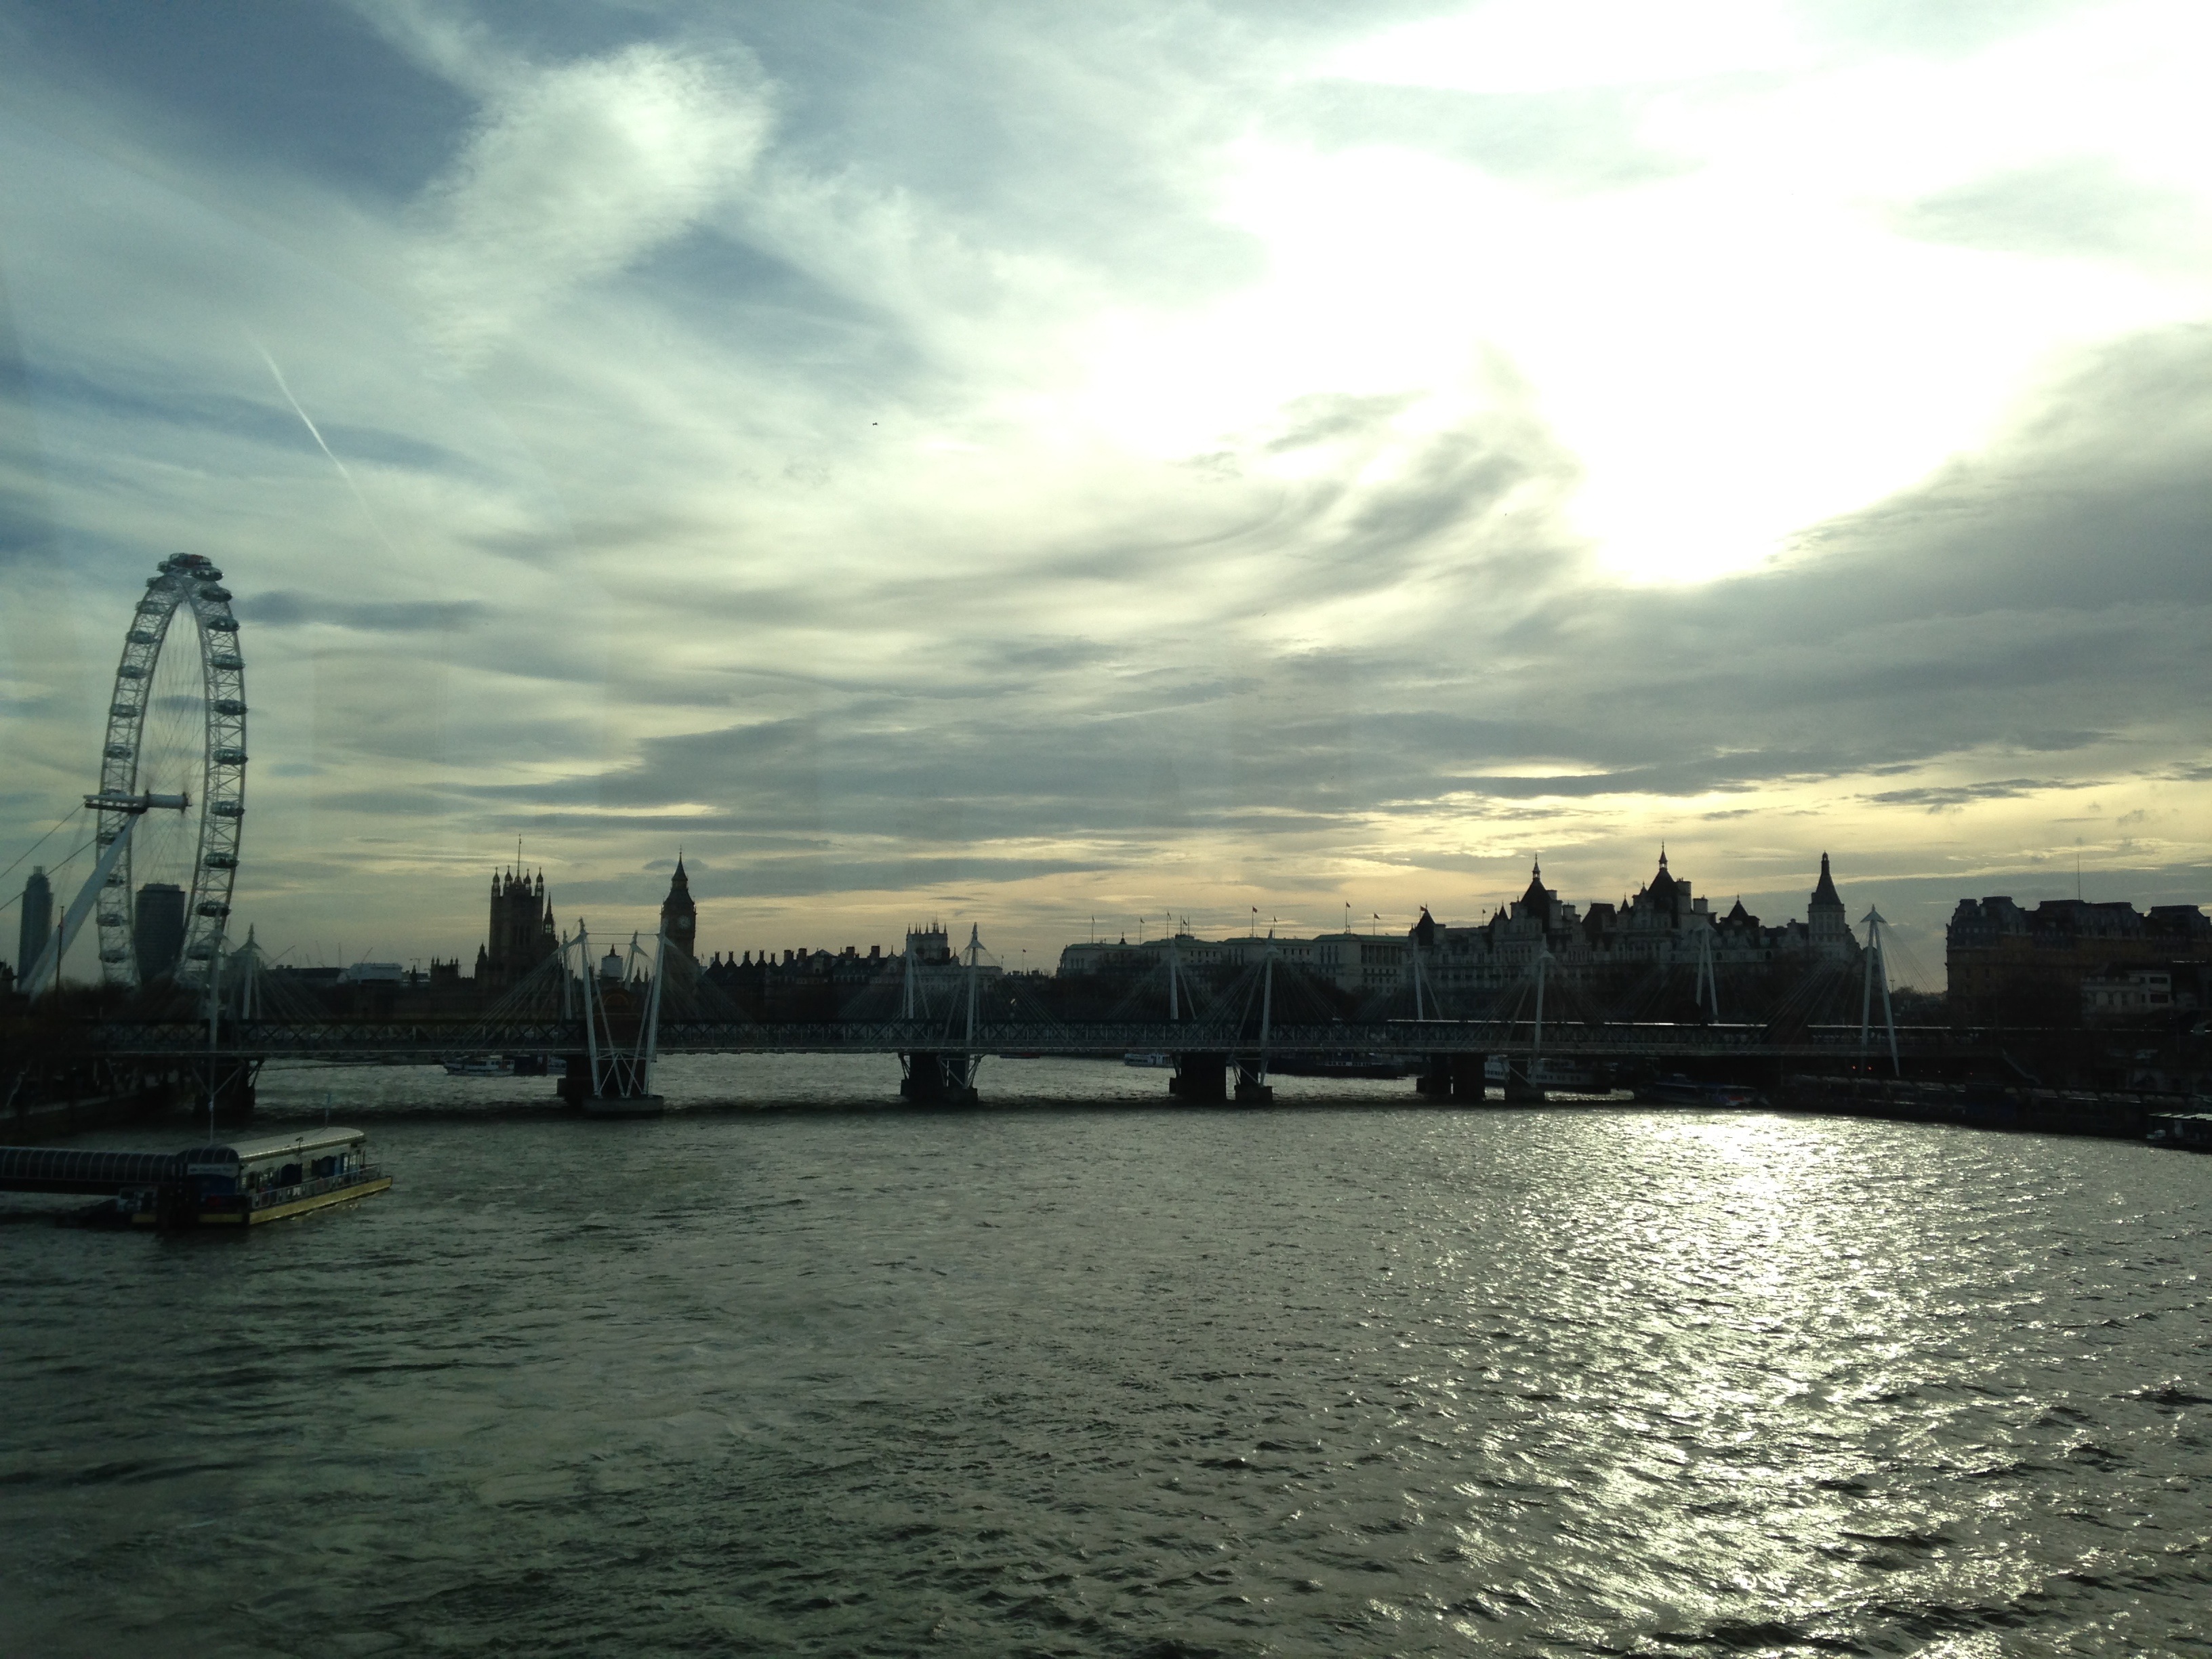
sea, horizon, cloud, sky, sunset, bridge, skyline, sunlight, morning, dawn, city, river, cityscape, dusk, evening, reflection, vehicle, bay, harbor, waterway, england, london, british, britain, thames, human settlement